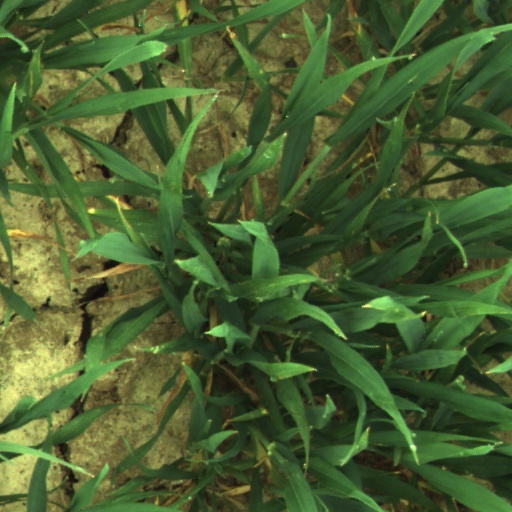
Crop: wheat